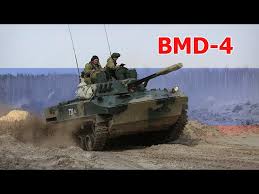
Label: BMD